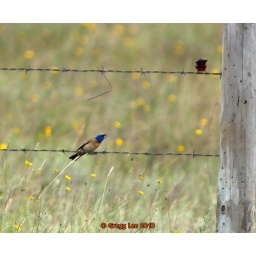
brown bird in blue ski mask